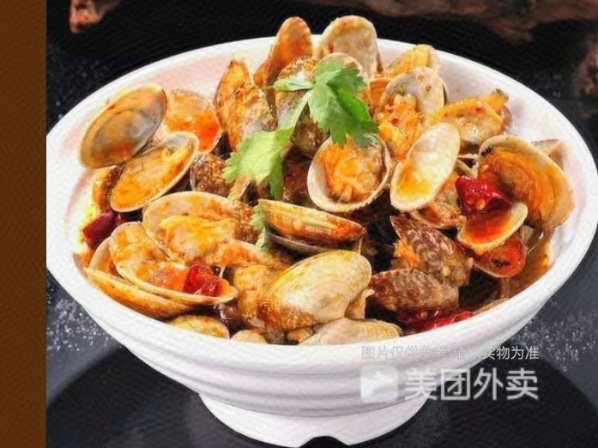
Label: Manila_Clams